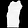
Label: T - shirt / top